Grace Church (Newark)

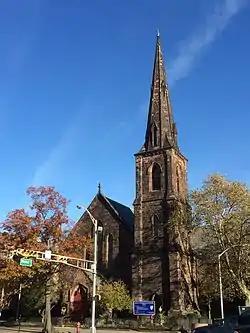

Grace Church in Newark (Episcopal) is an active and historic Episcopal Church in the Diocese of Newark. It has stood since 1837 on Broad Street, Newark, New Jersey, US. It worships in the Anglo-Catholic tradition.